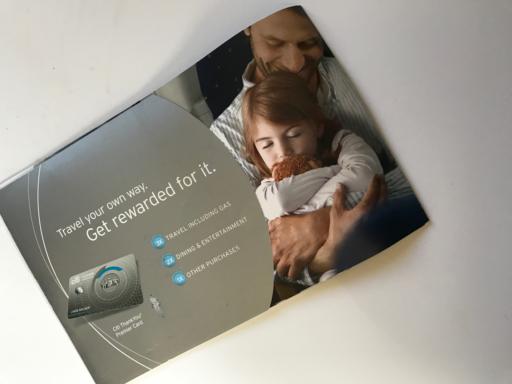
Label: paper